Adimali

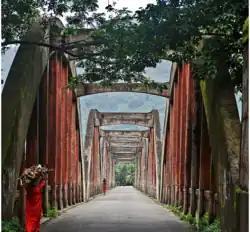
Neryamangalam bridge

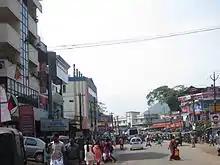
Adimali town

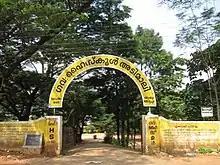
Govt high school

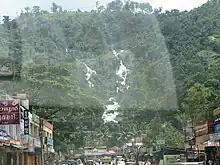
Adimali waterfall

Adimali is a town in the Idukki district of Kerala, in southwestern India. Adimaly is located on the National Highway 85, known as Kochi-Thondi National Highway, earlier known as the Kochi Madhura Highway (India) connecting Kochi and Madurai (or the old Alwaye Munnar road), India. The highway NH185 starting from Adimali junction with new NH No. 85 connecting Cheruthoni, Painavu and terminating at its junction with new NH No. 183 near Kumily in the State of Kerala. From Adimaly, it is only 27 kilometers to Munnar, which is a famous hill station. The waterfalls Cheeyappara, Adimali and Valara are located nearby. Pepper and cocoa cultivation is the main agricultural activity of this place. The Ponmudi Dam (294 metre length) was constructed in 1963 across the Panniar river, nearly 15 km southeast of Adimali, on the way to Rajakkad.Thopramkudy is the nearest town. Adimali is known for its proximity to Munnar and natural environment. Adimali has almost all the basic facilities like roads, supermarkets, markets, educational institutions and hospitals.